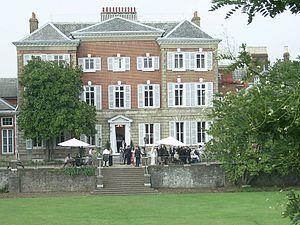
Twickenham est une ville de la banlieue sud-ouest du Grand Londres. Elle est le centre administratif du district de Richmond upon Thames. La mairie est à York House.
York House est une demeure seigneuriale historique située à Twickenham, à Londres. Elle sert actuellement d'hôtel de ville du borough londonien de Richmond upon Thames. Elle est située sur Richmond Road, près du centre de Twickenham, près de l'église St Mary.